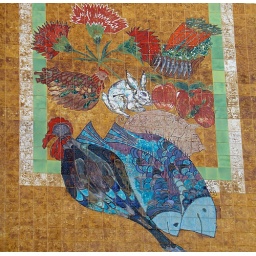
This is a tile panel on the wall of the market in Costa do Castelo-Lisboa